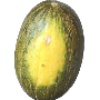
Label: melon_piel_de_sapo